Edmonton Oil Kings

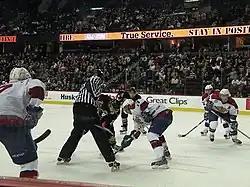
The Oil Kings face the Calgary Hitmen in the WHL's Battle of Alberta.

"Note: GP = Games played, W = Wins, L = Losses, OTL = Overtime losses, SOL = Shootout losses Pts = Points, GF = Goals for, GA = Goals against"